Igor Łasicki

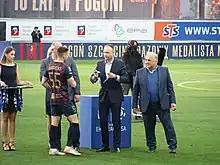
Łasicki with Pogoń Szczecin receiving a bronze medal at the end of the 2020–21 Ekstraklasa season.

Łasicki is a youth product of Zagłębie Lubin. In 2012, he joined Napoli, and initially played for their Primavera squad. On 18 May 2014 he made his first-team debut, coming on as a substitute for Jorginho against Hellas Verona.